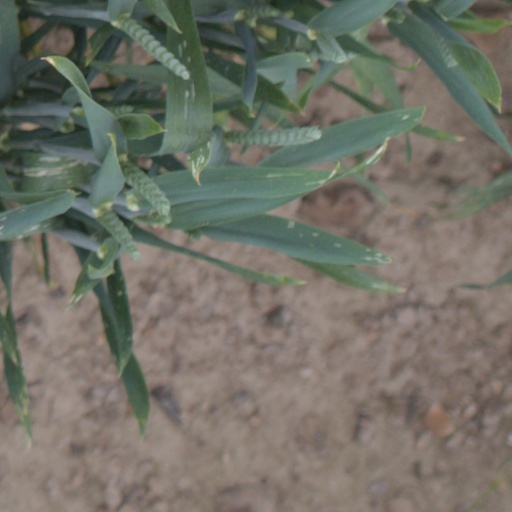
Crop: wheat